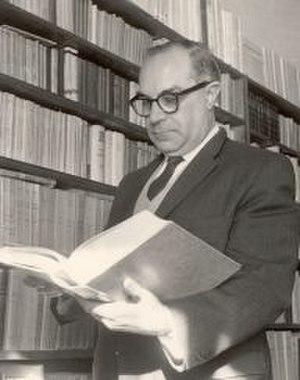
Rafael Lapesa Melgar, né à Valence le 8 février 1908 et mort à Madrid le 1ᵉʳ février 2001, est un philologue, spécialiste de l'histoire des langues et académicien espagnol, membre de l'Académie royale espagnole et de l'Académie royale d'histoire.